American transportation in the Siegfried Line campaign

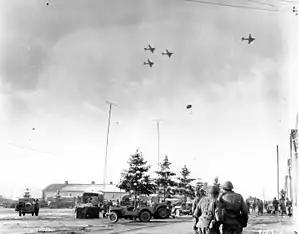
The 101st Airborne Division receives airdropped supplies on 26 December 1944.

It was not intended that the railway network would be operated entirely by Allied service personnel for an extended period of time. The plan was that the lines would be progressively handed over to civilian operators once the fighting had passed through and the network was restored. The rapid Allied advance in August and September disrupted this plan, and resulted in the military personnel being spread far more widely and thinly than anticipated. This was complicated by the fact that while the railway operating battalions were formed around cadres drawn from American railroads, not all of their personnel had operating or supervisory experience. Difficulties also arose in dealing with the French civilian operators through differences of language, documentation and operating procedures.